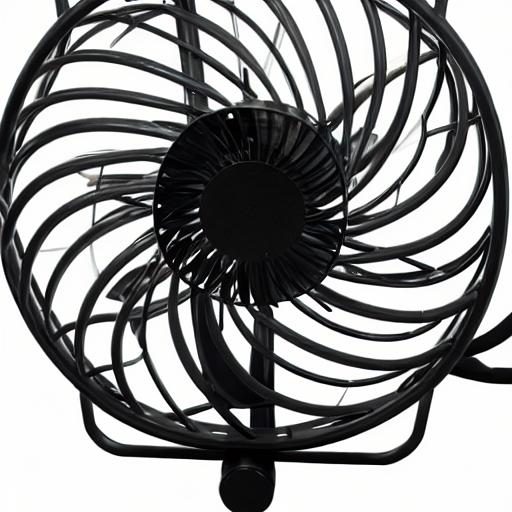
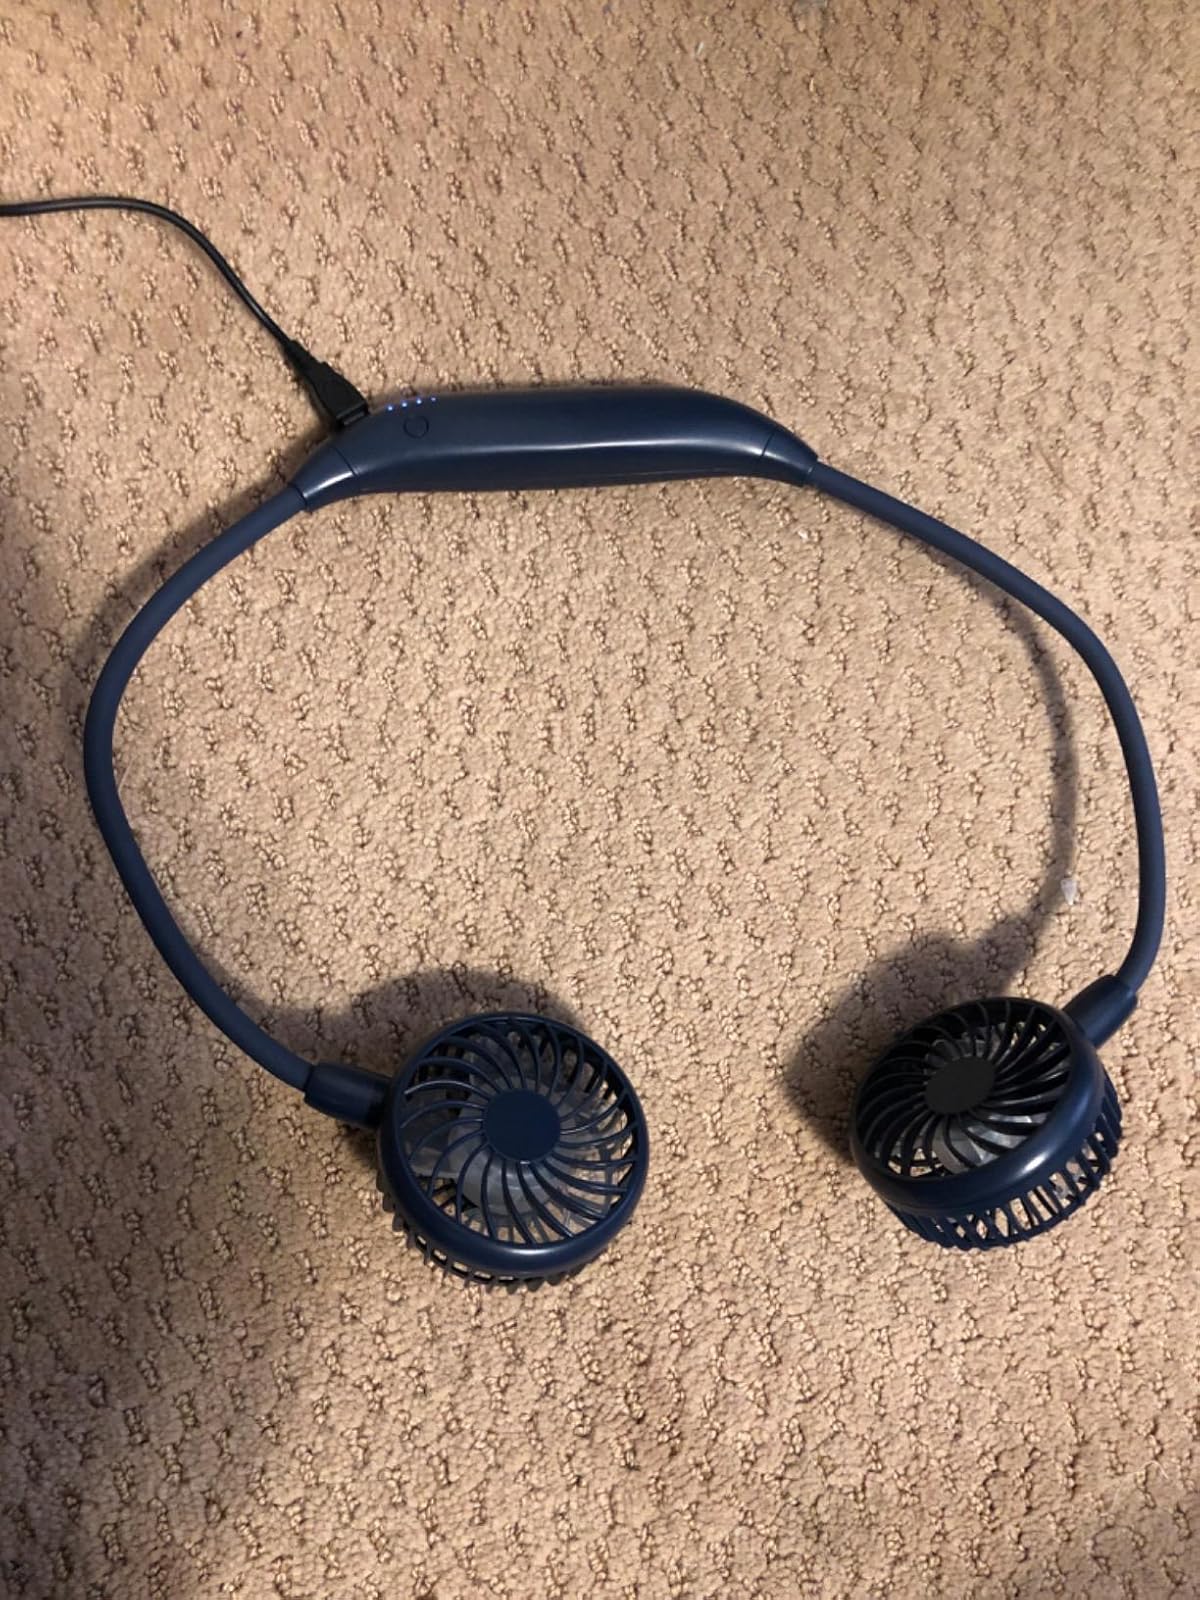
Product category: fan
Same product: no